Ducat

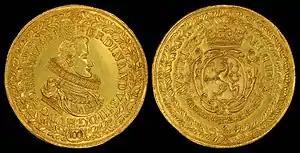
Ferdinand III depicted on a 100 Hungarian Ducat (1629)

In Western Europe, Venice was an active trader but they sold more than they bought, thus giving the Florentine florin an early foothold in the Rhine river valley in 1354. However, this Rhenish florin or "gulden" was debased over the centuries, from 3.43 g fine gold in 1354, to 2.76 g fine gold by 1419, and to 2.503 g fine gold by 1559.